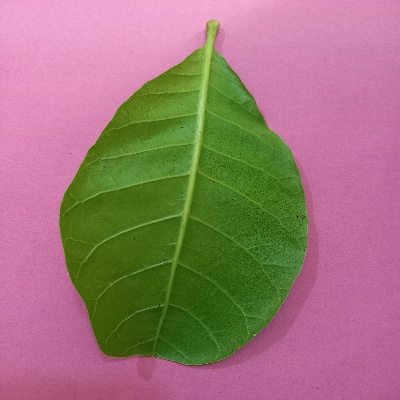
Crop: Cashew
Condition: healthy